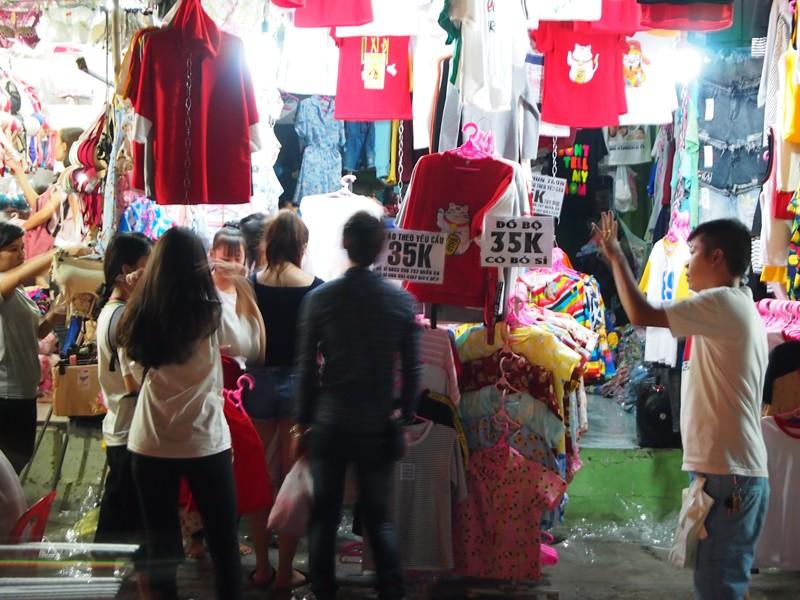
có nhiều mặt hàng quần áo xuất hiện ở trong cửa hàng